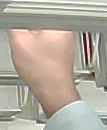
Product: rexona_spray